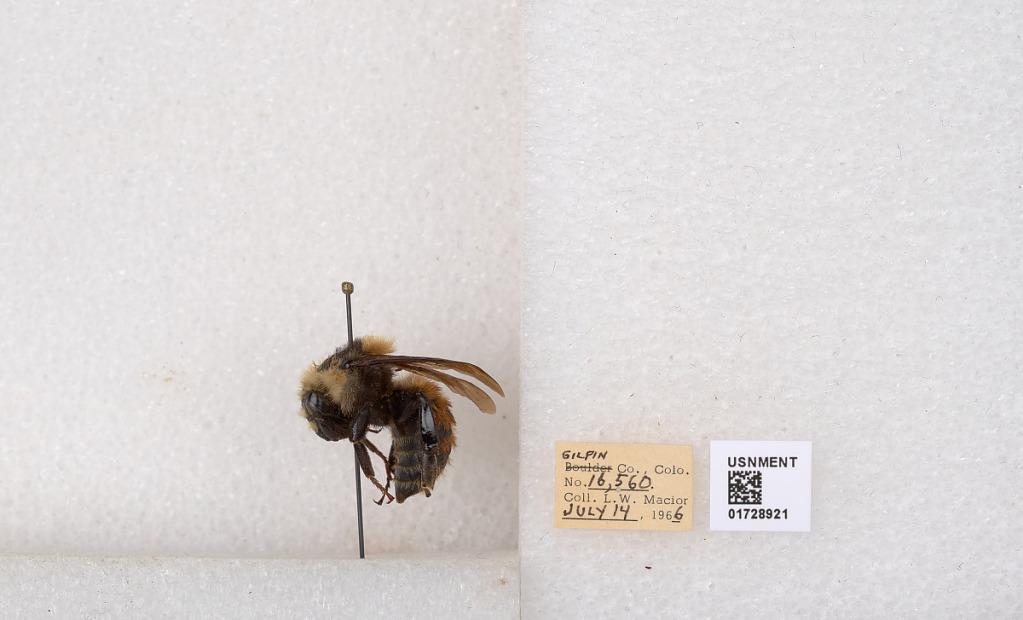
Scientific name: Bombus appositus Cresson
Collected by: L. Macior
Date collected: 1966-7-14
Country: United States
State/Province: Colorado
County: Gilpin
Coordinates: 39.8576, -105.523